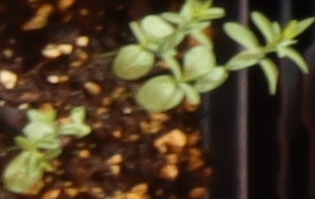
Label: Flax